Trevor Park

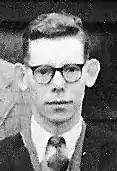

Joseph Trevor Park (12 December 1927 – 6 April 1995) was a British lecturer and politician. He was a Labour Party Member of Parliament during Harold Wilson's government in the 1960s, a government which he regarded as unhelpful to the interests of Labour voters.